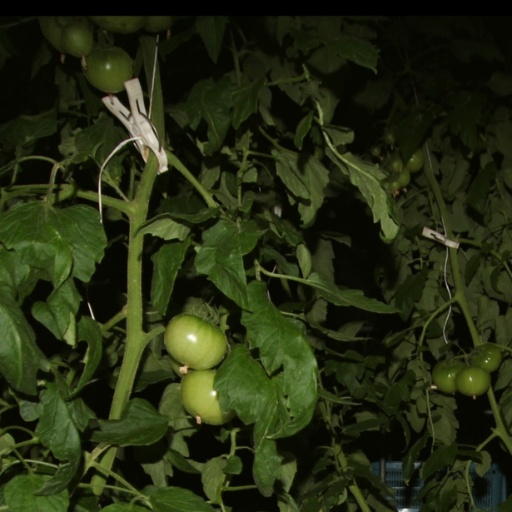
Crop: tomato